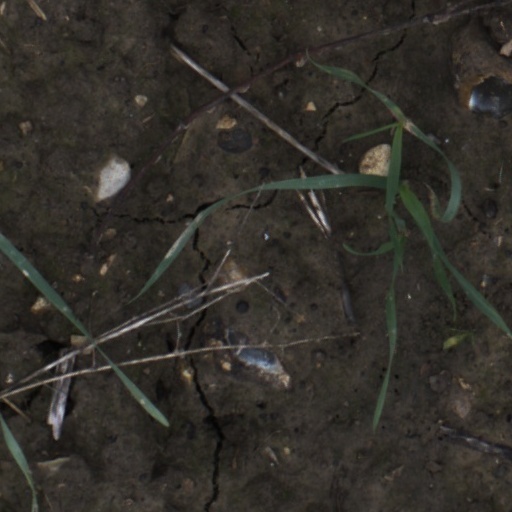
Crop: wheat